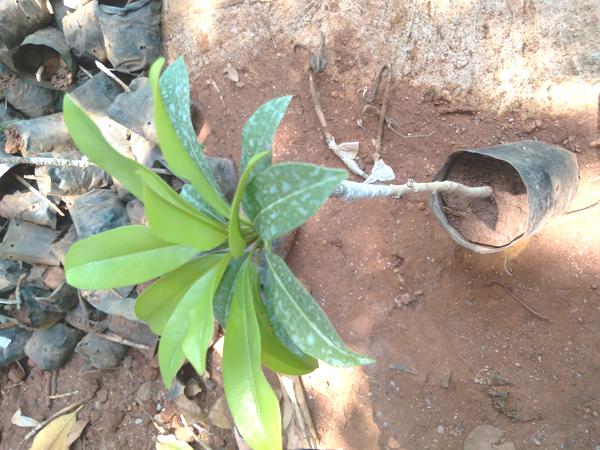
Plant: Sapota